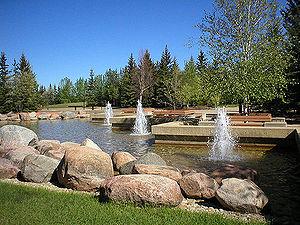
L'Université Athabasca est une université située à Athabasca, en Alberta au Canada. Elle est spécialisée dans la formation à distance. Des cours sont offerts en anglais et en français.